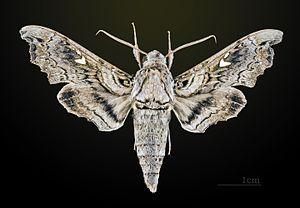
Madoryx pseudothyreus est une espèce d'insectes lépidoptères de la famille des Sphingidae, de la sous-famille des Macroglossinae, de la tribu des Dilophonotini et du genre Madoryx.